Tourism in Marathwada

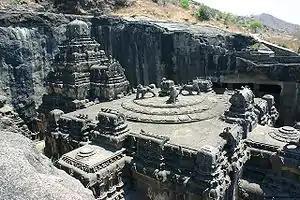
Kailashanatha Temple in Ellora Caves

Tourism in Marathwada refers to tourism in the Marathwada region of Maharashtra state in India. Aurangabad is a regional headquarters in Marathwada, and the tourism capital of Maharashtra state.